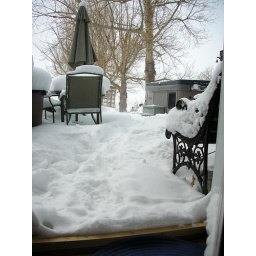
Two days prior was out in my bare feet washing off the picnic table in +20C weather and pure sunshine!